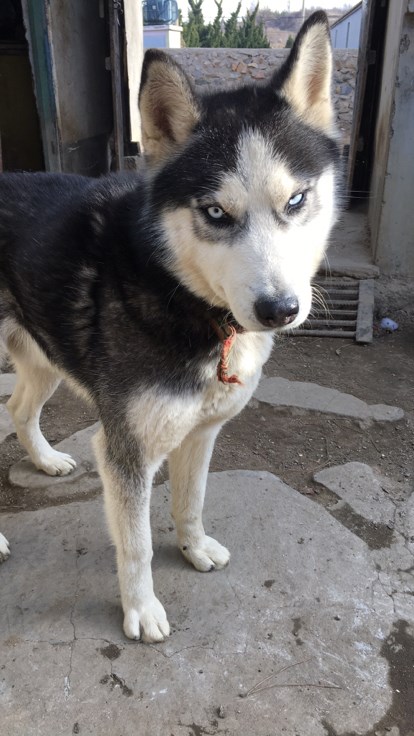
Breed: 1160-n000003-Siberian_husky